Answer in natural language. Which point is closer to the camera taking this photo, point B  or point C? Choose between the following options: B or C
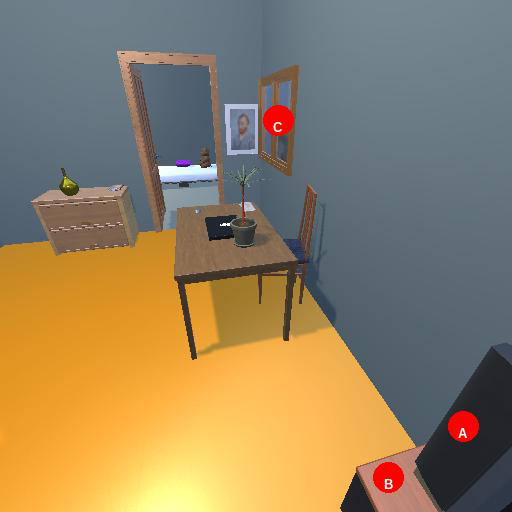
<answer>B</answer>